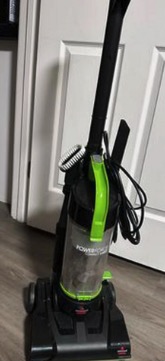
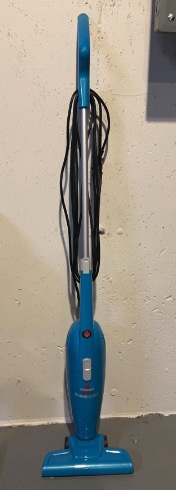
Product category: items_vacuum
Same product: no